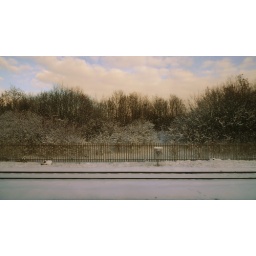
Railway tracks in the snow - through a train window